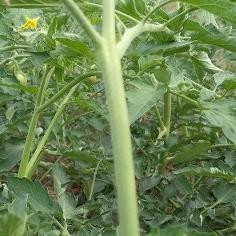
Crop: Tomato
Condition: healthy-leaf